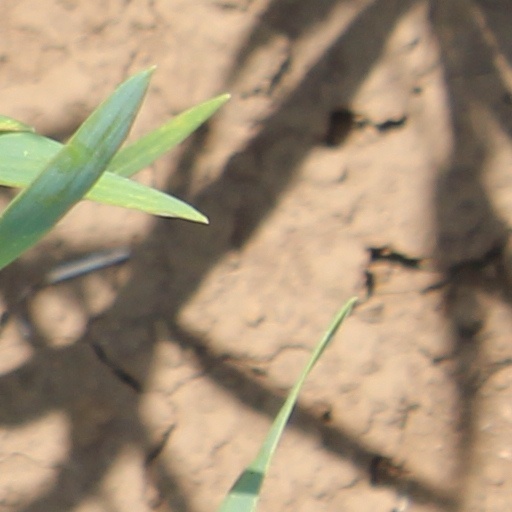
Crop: wheat